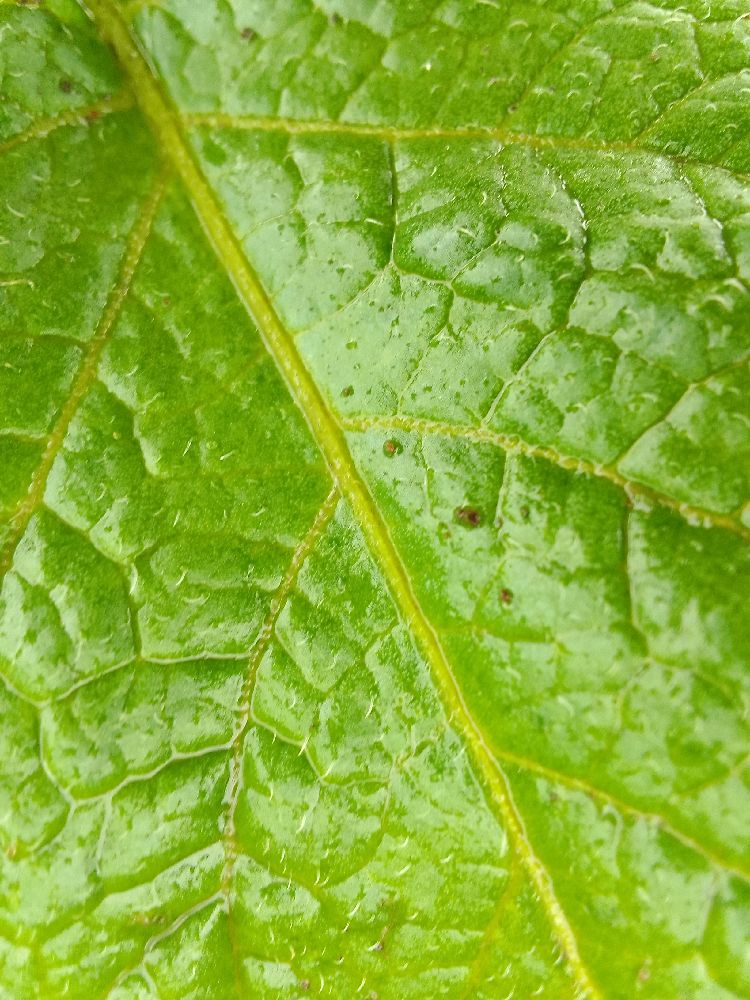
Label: Healthy